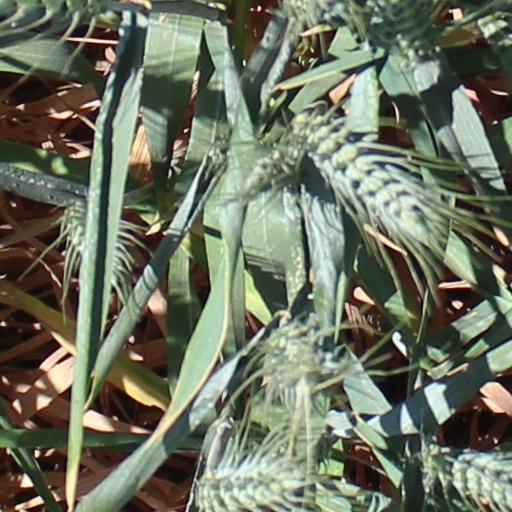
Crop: wheat